Kentucky Route 221

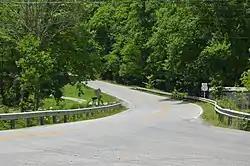
Typical scenery, at the KY 2009 intersection north of Harlan

After entering Harlan County, KY 221 enters Tacky Town. It crosses over Big Run and Laurel Branch and intersects the northern terminus of KY 3448. It begins to travel along the southern edge of the Boone Forestlands Wildlife Management Area. It has a crossing of Salt Trace Branch and an intersection with the southern terminus of KY 1780. The highway then curves to the east and crosses Straight Creek one final time before curving to the southeast and leaving the creek. It intersects the southern terminus of KY 3466 (Bigelow Road) and then passes Green Hills Elementary School. Right after that, it intersects U.S. Route 421 (US 421). The two highways travel concurrently in a northeasterly direction, along the southern edge of Daniel Boone National Forest. When they split, KY 221 enters the forest proper. It heads to the east, passing Green and Middleton Cemeteries. It resumes its northeastern direction, then crosses over Laurel Fork and intersects the southern terminus of KY 2009. It then intersects the southern terminus of KY 3465 (Abner Branch Road). In Divide, it intersects the northern terminus of KY 2010. In Pine Mountain, it curves to the north and intersects the western terminus of KY 510. KY 221 then heads to the north-northwest and parallels Greasy Creek, with one crossing of the creek. In Big Laurel, the highway crosses over Big Laurel Creek and intersects the eastern terminus of KY 2008. KY 221 then heads to the northeast, paralleling Big Laurel Creek. It then curves to the north and north-northwest and enters Perry County.